1st Special Forces Command (Airborne)

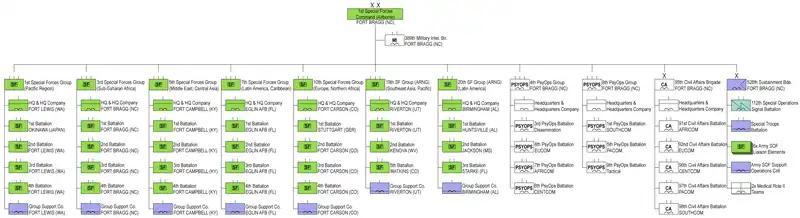
1st Special Forces Command (Airborne) structure 2020

All seven Special Forces Groups were redesignated as part of the 1st Special Forces Regiment, and as such, were made part of its historical lineage, with all the campaign credits and battle honors that go with it. The Regiment is ceremonial, not operational.